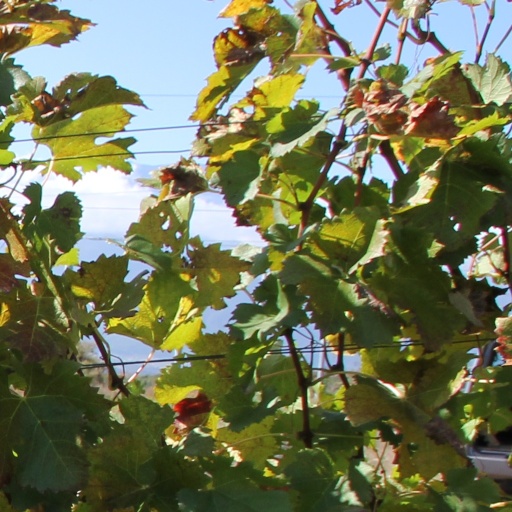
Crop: grape